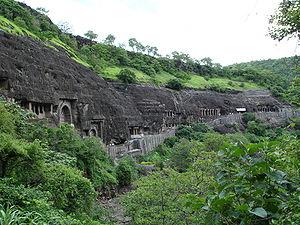
Les temples sous roche sont des monuments consacrés établis dans des grottes souterraines creusées dans le roc, ou naturelles. Ces temples souterrains et les temples monolithiques sculptés dans la roche sont une forme de l'architecture et de la construction sous roche ancienne, techniques de construction étroitement liées avec la sculpture dans la pierre. Les plus vastes complexes de temples sous roche créés artificiellement ont vu le jour en Inde, où l'on trouve environ 1 200 ensembles, et dans les régions frontalières en Asie.